Quinone

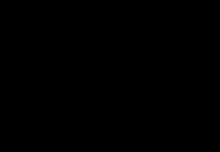

Quinones are conjectured to occur in all respiring organisms. Some serve as electron acceptors in electron transport chains such as those in photosynthesis (plastoquinone, phylloquinone), and aerobic respiration (ubiquinone). Phylloquinone is also known as vitamin K as it is used by animals to carboxylate certain proteins, which are involved in blood coagulation, bone formation, and other processes. Conversely, the toxicity of paracetamol is due to its metabolism to a quinone imine, which then reacts with liver proteins to cause liver failure.